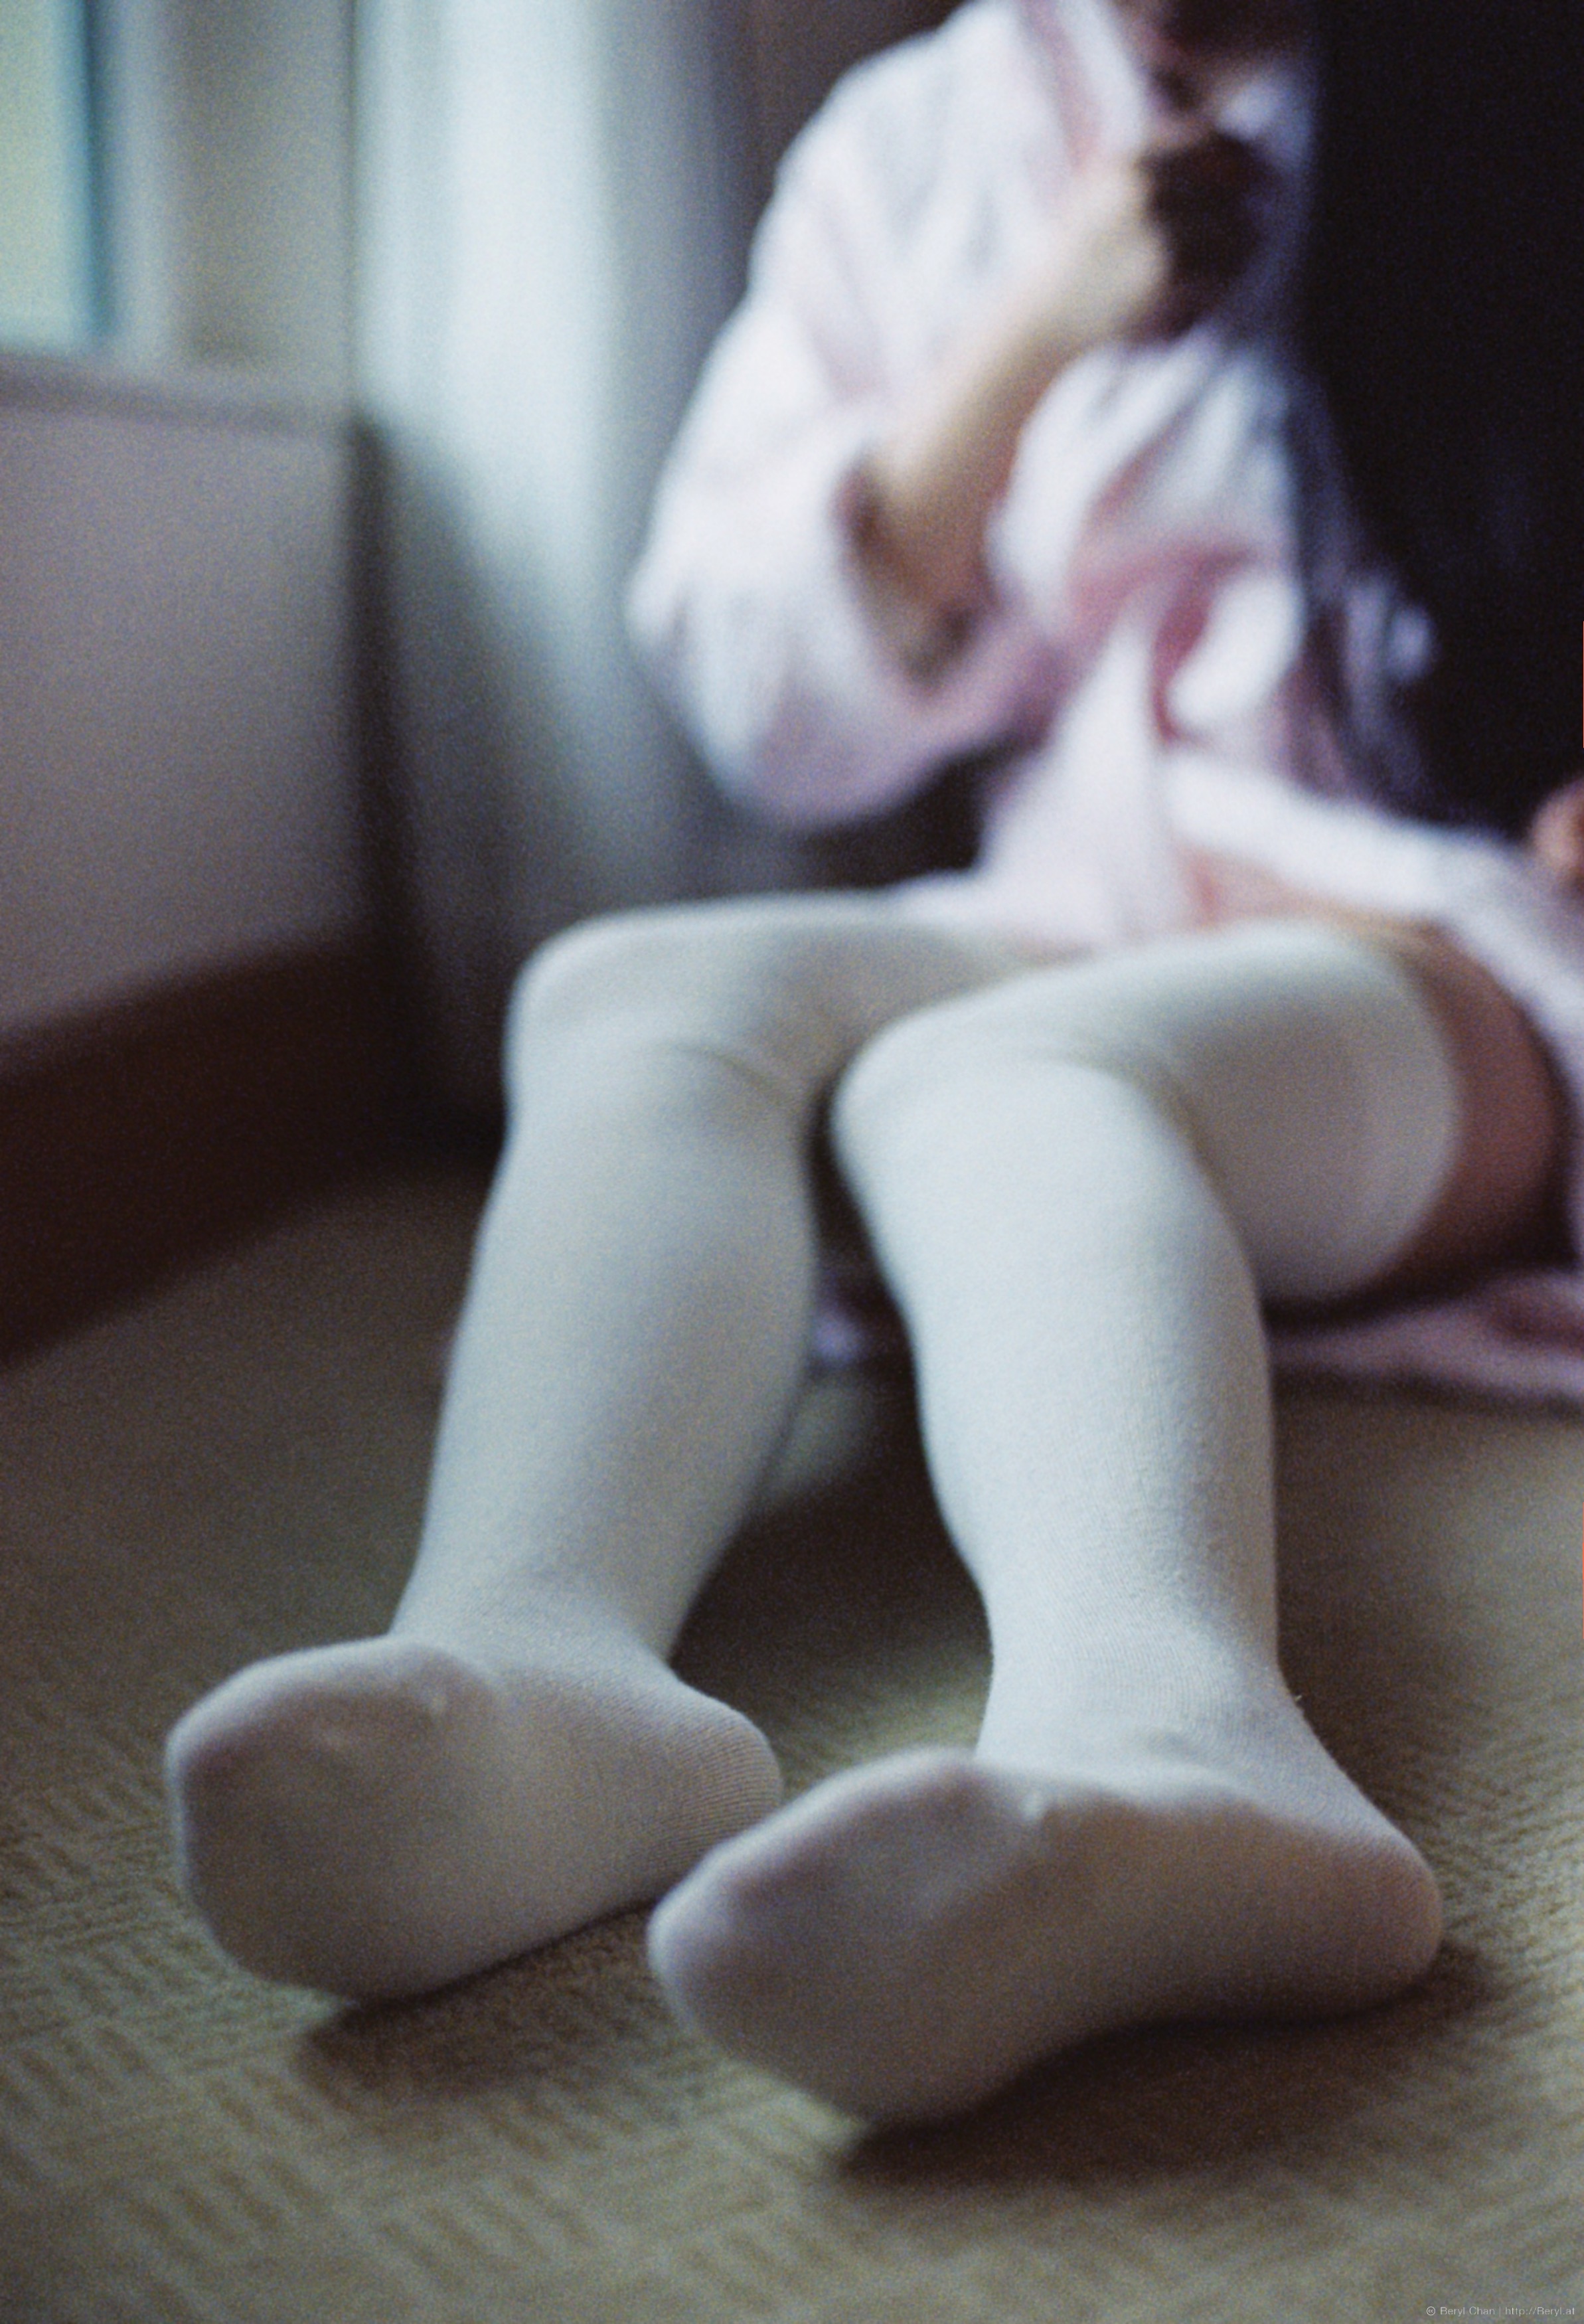
hand, girl, white, vintage, feet, cute, film, analog, fujifilm, leg, sitting, nikon, human body, 50mm, hotel, legs, footwear, skin, beauty, faceless, socks, kneesocks, knee, xtra800, nikonf3, kneehigh, fetish, bathrobes, superiaxtra800, sense, human positions